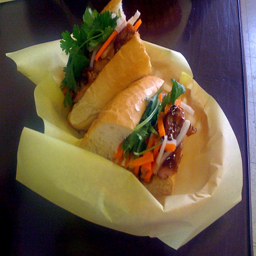
A barbecue sandwich served in a papered basket
A black table with a basket with yellow wrapping paper and sandwiches.
A sandwich is sitting in a tray on a table.
A tasty looking sandwich sitting in a basket in the table.
a sandwich with meat carrots and greens on a table